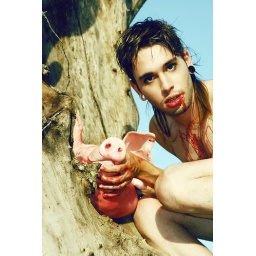
"...in the gardens behind one tree in the midst, eating swine's flesh"